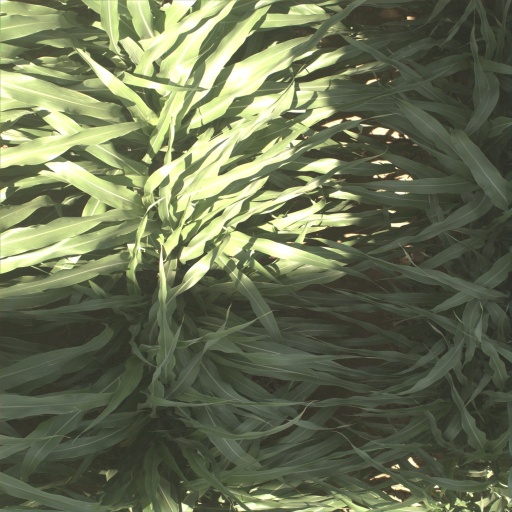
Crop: sorghum